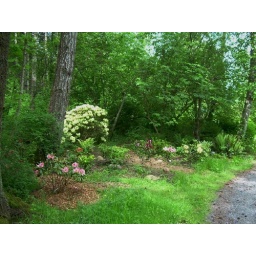
some of the new rhodo garden beds added to royston house in the fall of 2009